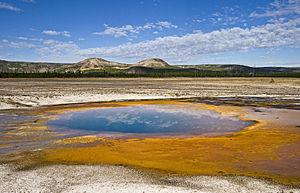
Opal Pool, avec les Twin Buttes derrière. Parc national de Yellowstone, Wyoming (États-Unis).